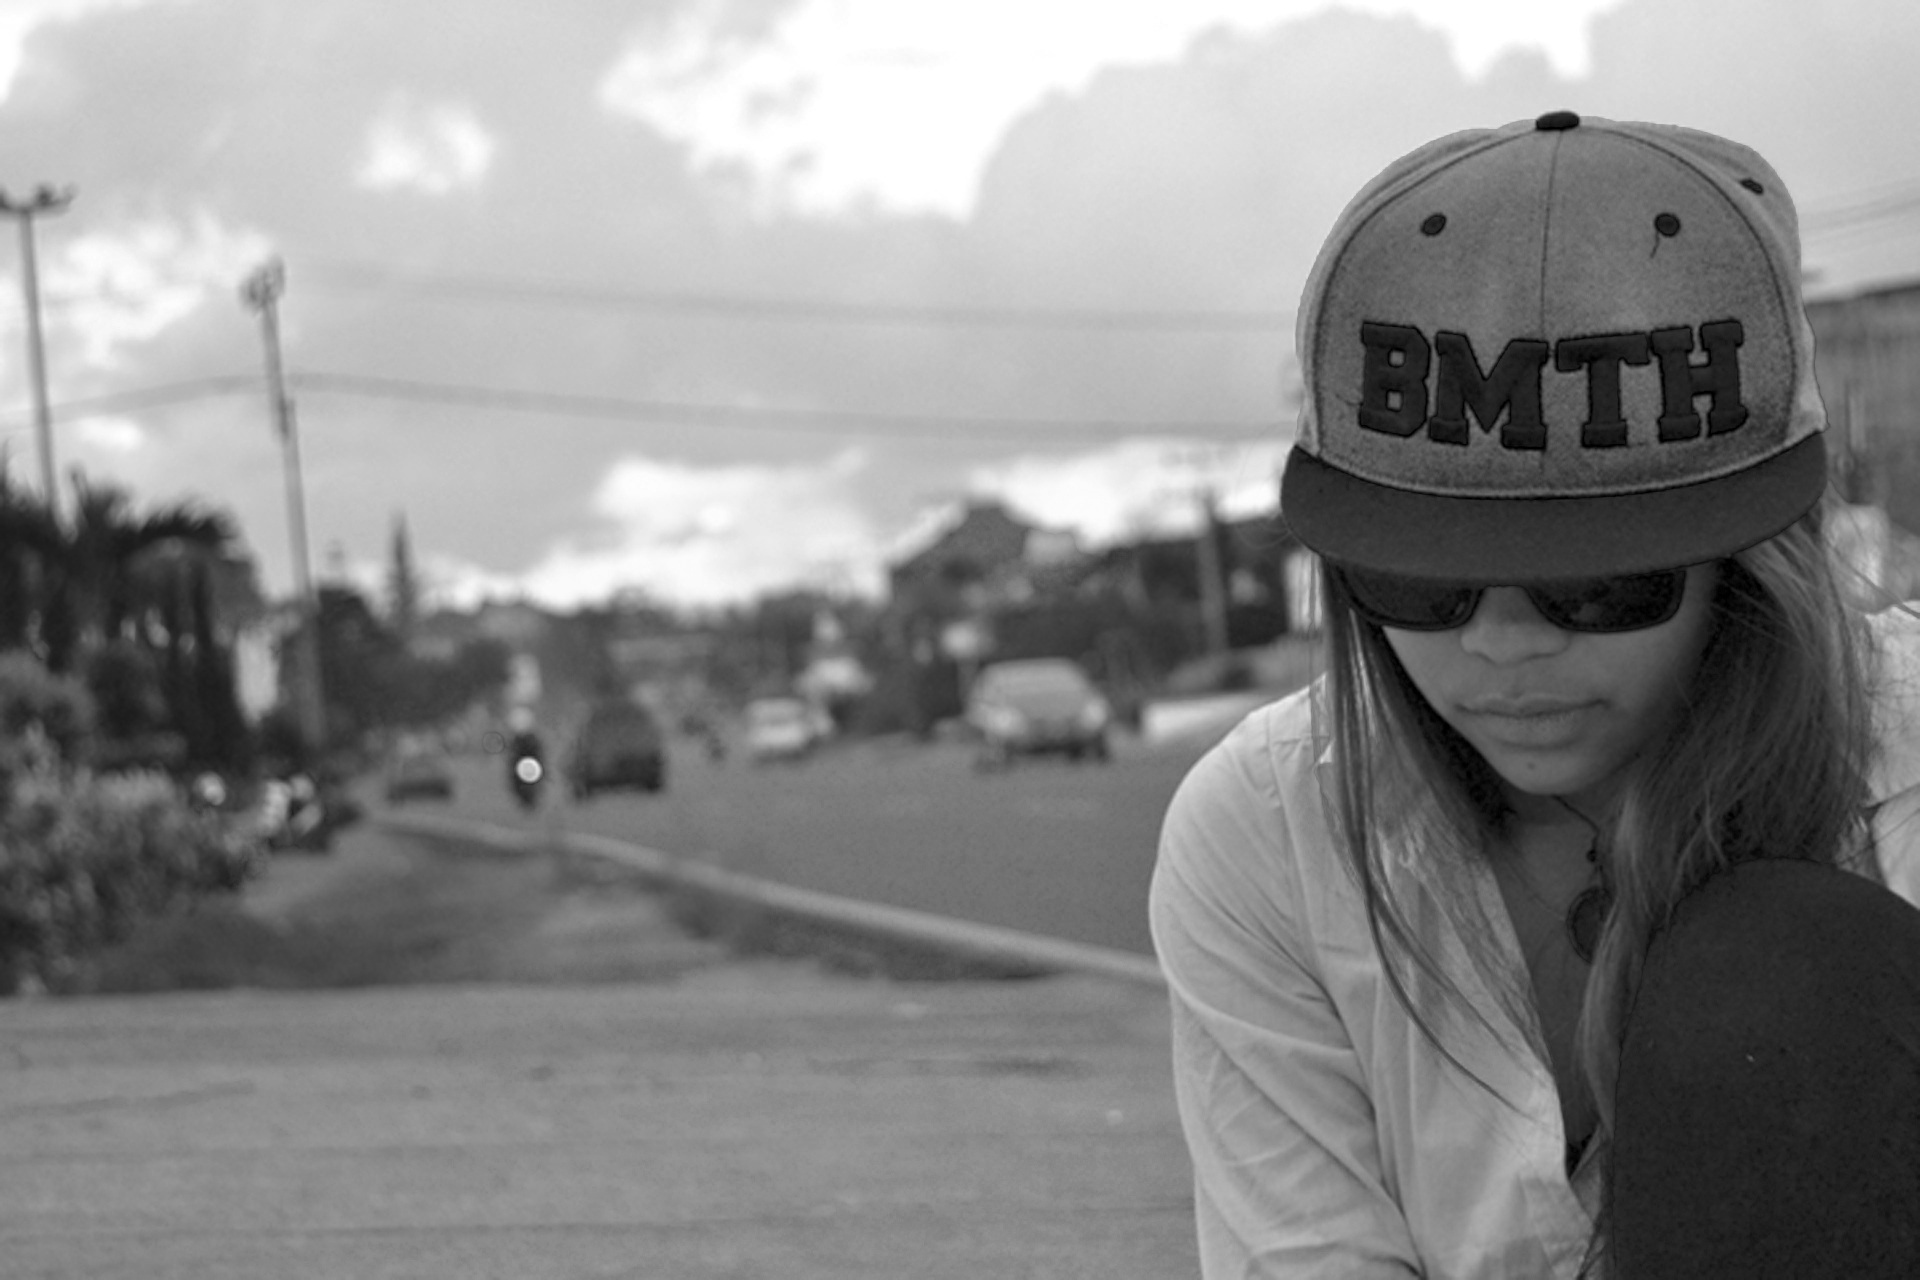
black and white, people, girl, white, street, photography, city, female, portrait, black, monochrome, modern, photograph, style, stylish, fashionable, monochrome photography